Willem Bontekoe

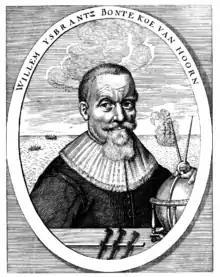
Willem IJsbrantsz Bontekoe

Willem Ysbrandtszoon Bontekoe (June 2, 1587 – 1657) was a skipper in the Dutch East India Company (VOC), who made only one voyage for the company (1618–1625). He became widely known because of the journal of his adventures that was published in 1646 under the title "" ("Journal or memorable description of the East Indian voyage of Willem Bontekoe from Hoorn, including many remarkable and dangerous things that happened to him there").